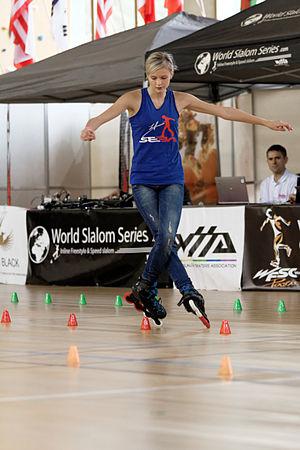
Championnats du monde de roller acrobatique 2014